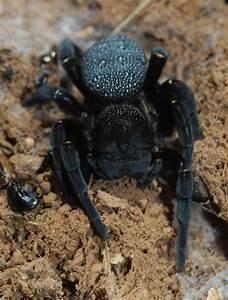
spider